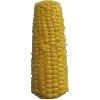
Label: Corn 1